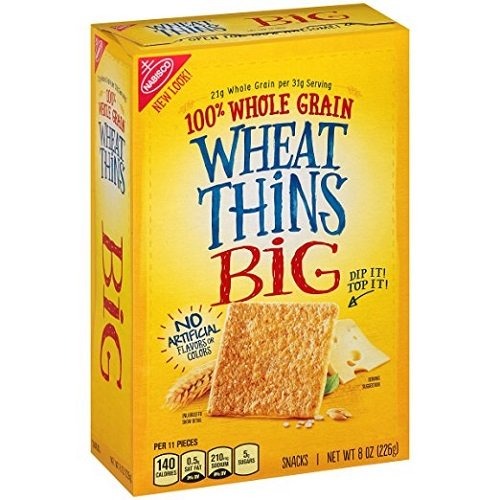
Item Name: Wheat Thins Crackers, Big, 8 Oz (2 pack)
Value: 16.0
Unit: Ounce

Price: 4.5